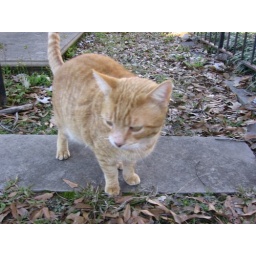
This cute little cat came over to say hello while we were in the cemetary.